Calcutta Cricket and Football Club

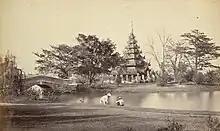
The Eden Gardens in Calcutta, home of cricket in India.

The history of CC&FC dates back to 1792, when the club was established by the name of "Calcutta Cricket Club Clippers". It was primarily a cricket institution in the East India Company rule in India. The club was also founded as one of the earliest known gentlemen's clubs (for Europeans only) in Calcutta, then capital of British India. Recent evidence in the form of an article published in the "Hicky's Bengal Gazette", suggests the club (described as "Gentlemen of Calcutta Cricket Club") existed in 1780 – that would make it the oldest cricket club in the world. In 1792 during their tour in India, Eton cricket team (Old Etonians) appeared in an exhibition match against Calcutta Cricket Club. By 1825, CC&FC established themselves as one of the formidable sides in Bengal Presidency, alongside British Army-operated cricket teams in the country.